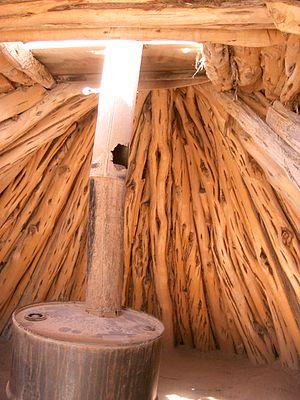
Le hogan est la maison traditionnelle des Indiens Navajos que l'homme devait construire pour sa future famille quand il se mariait.